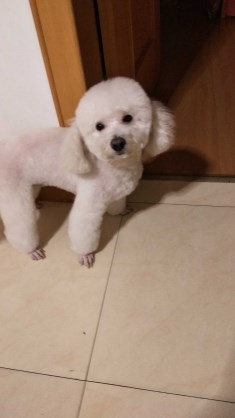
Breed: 3083-n000117-Bichon_Frise